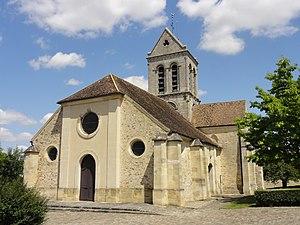
Voir titre.
L'église Saint-Crépin-Saint-Crépinien est une église catholique paroissiale située à Bréançon, en France. Elle a été édifiée successivement entre la fin du XIIᵉ siècle et le début du XIIIᵉ siècle, en commençant par le petit chœur carré et la croisée du transept, en même temps base du clocher. Ces deux travées renferment des chapiteaux d'une grande qualité, et illustrent bien la transition du style roman vers l'architecture gothique. Le transept est également intéressant pour l'ordonnancement inhabituel des supports des voûtes. La nef et ses bas-côtés ont été bâties peu de temps après les parties orientales, bien que l'aspect extérieur suggère une construction de style néo-classique : en effet, la façade et les murs des bas-côtés ont été refaits en 1774, et la nef a été adapté quelque peu au goût de l'époque, mais les grandes arcades et les voûtes gothiques ont été conservées. L'étage de beffroi du clocher central du XIIIᵉ siècle avait disparu au XIXᵉ siècle. Il a été réinventé à l'occasion d'une importante campagne de restauration en 1894. Ainsi, l'église a retrouvé sa silhouette emblématique, assez représentative des petites églises gothiques de la région.